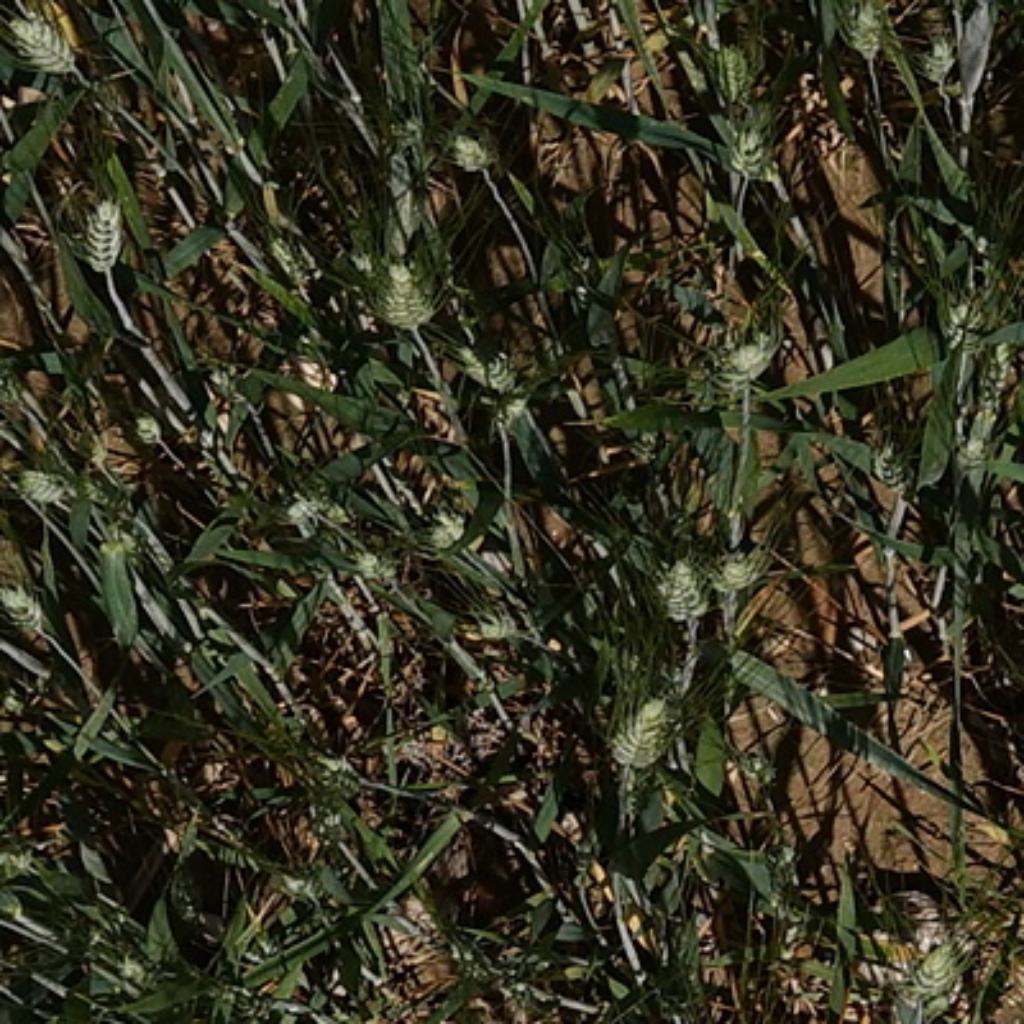
Country: France
Location: Gréoux
Wheat development stage: Filling